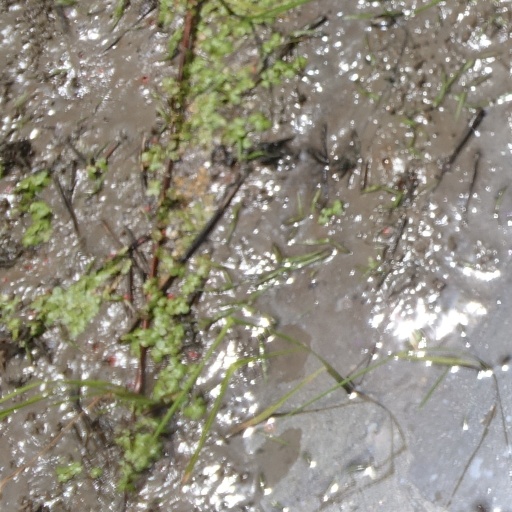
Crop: rice